Hussar

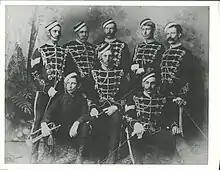
5th Mounted Rifles Otago Hussars from New Zealand, 1911.

During and after Rákóczi's War of Independence, many Hungarians served in the Habsburg army. Located in garrisons far away from Hungary, some deserted from the Austrian army and joined that of Prussia. The value of the Hungarian hussars as light cavalry was recognised and, in 1721, two Hussaren Corps were organised in the Prussian Army.